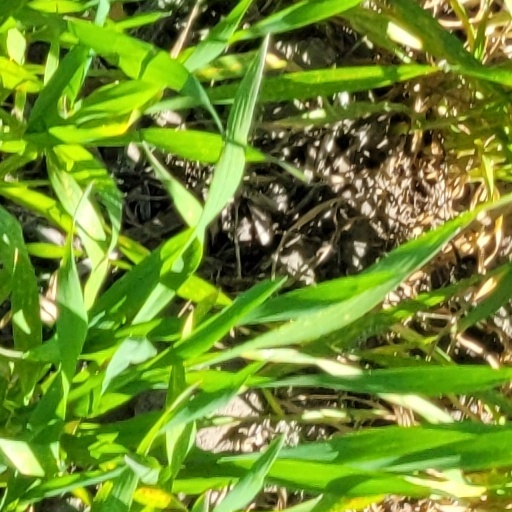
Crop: wheat